Answer in natural language. Consider the 3D positions of the objects in the scene and not just the 2D positions in the image. Is the centerpoint of  modern wooden desk with open shelves (marked B) at a higher height than brown square dining table (marked C)? Choose between the following options: yes or no
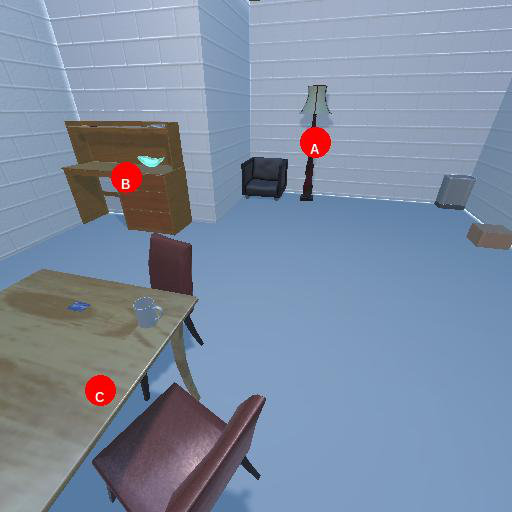
<answer>yes</answer>